Antwerp Mannerism

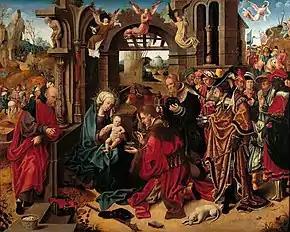
"Adoration of the Magi" by anonymous Antwerp Mannerist

The subject of the Adoration of the Magi was a particular favourite, as it allowed the artists to give free rein to their preoccupation with ornament and the simulation and imitation of luxury products. The Biblical Magi were also regarded as the patron saints of travellers and merchants, which was relevant for the painters' clientele in what had become Europe's main centre for international trade, in a "meteoric rise" after 1501, when the first Asian cargos were landed by Portuguese ships. The theme of rich commodities arriving from distant and exotic parts of the world had a natural appeal to Antwerp merchant buyers, a large proportion themselves foreign. Many artists from around the Netherlands and further afield moved to the city to benefit from the boom, which saw large workshops "that grew into assembly lines", and a great increase in the quantity of art produced, but also some fall in quality; this is especially seen among the minor figures grouped under this term. Many smaller works were produced without commissions, for sale from shop windows, at fairs, or to dealers, rather than for an individual commission, an indication of a growing trend in Netherlandish painting. The Antwerp "Pand" was a trade fair lasting six weeks, where many painters sold works, and the latest ideas were exchanged and diffused.